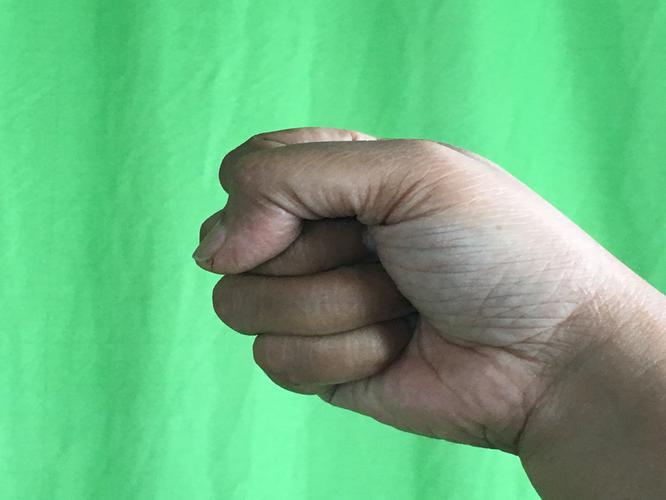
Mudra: Mushti
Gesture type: single_hand